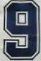
Number: 9